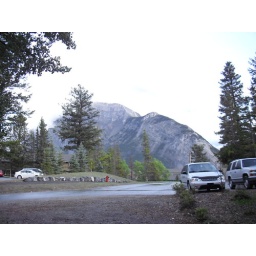
The mountain against the cloud filled sky